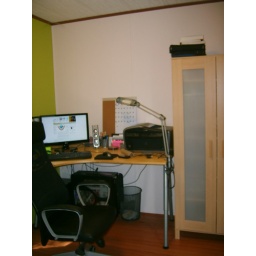
Very messy and always covered in a) wires, b) disks, c) computer books